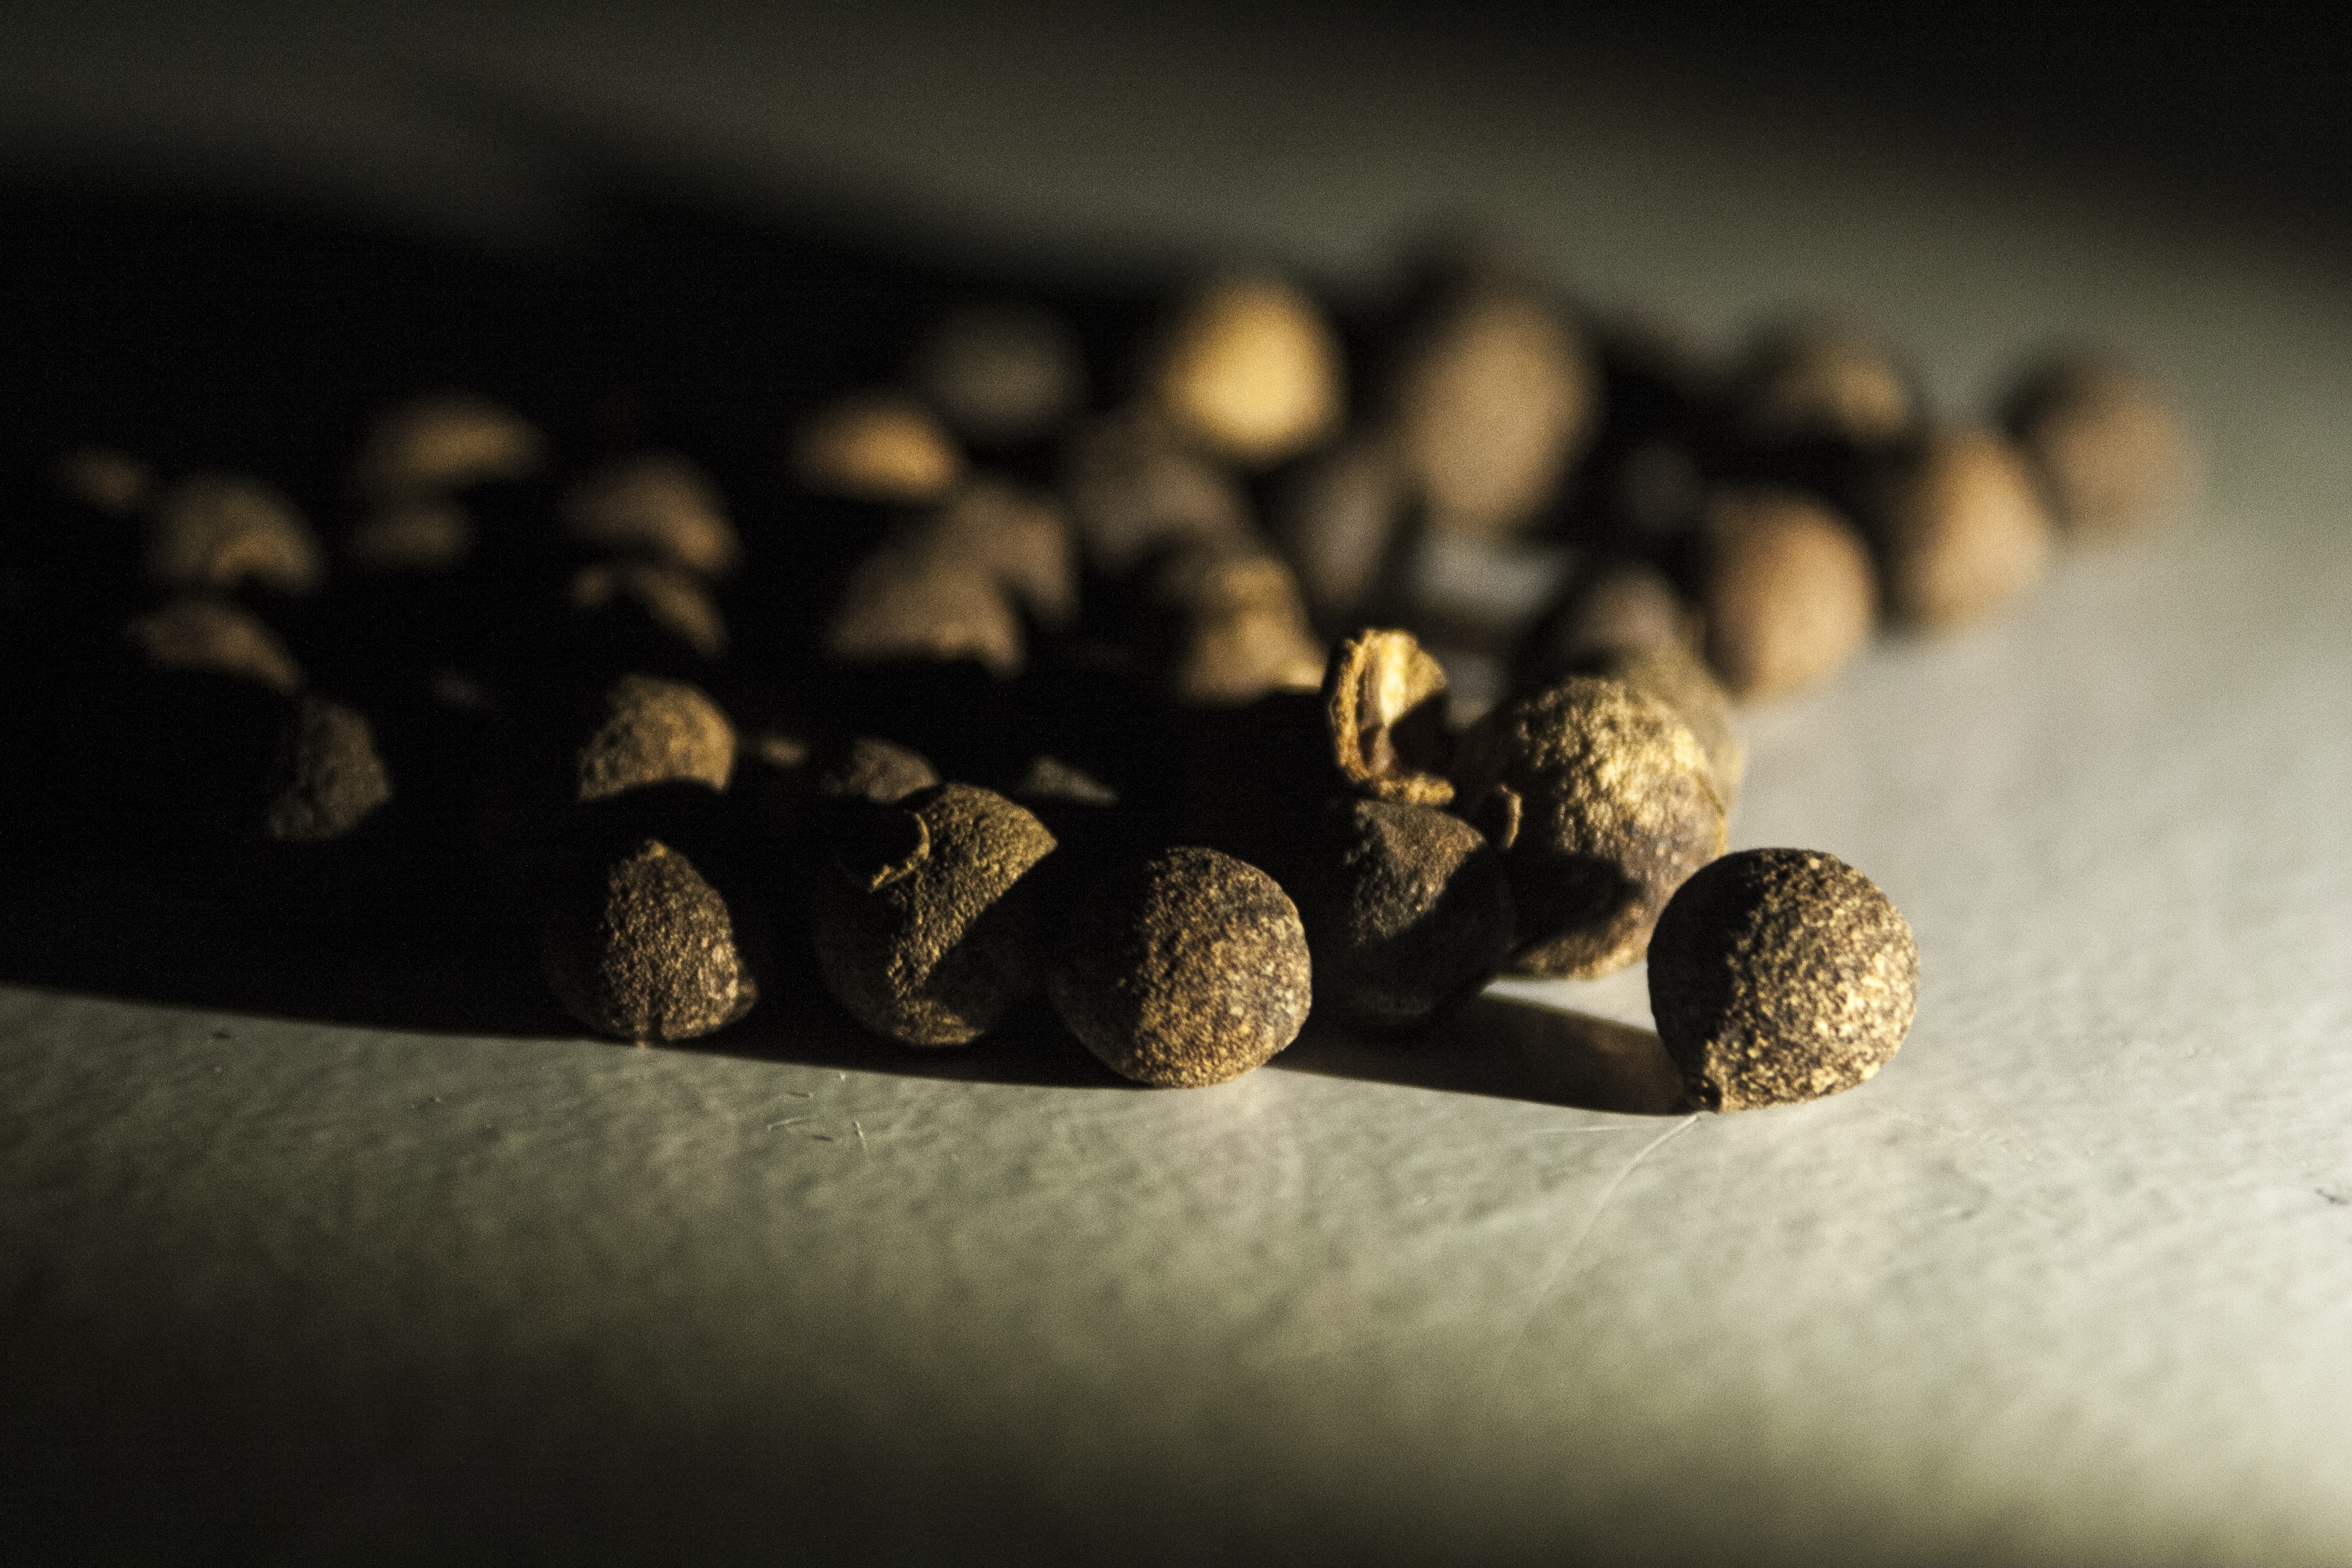
nature, photography, flower, pollen, spice, produce, close up, bronze, macro photography, flavor, allspice, still life photography